Va'etchanan

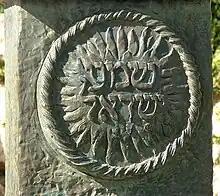
The Shema inscription on the Knesset Menorah in Jerusalem

Rav Aha of Difti said to Ravina that one can transgress the commandment not to covet in Deuteronomy 5:18 and Exodus 20:14 even in connection with something for which one is prepared to pay.